Teleseme

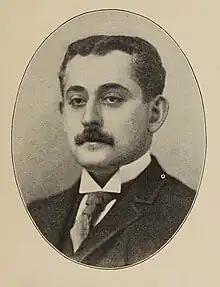
Felix Benedict Herzog, inventor of the teleseme

American electrical engineer and inventor F. Benedict Herzog designed electrical devices such as automatic switchboards, elevator signals, and telephone accessories. He founded the Herzog Teleseme Company and worked with electrical engineer Schuyler Wheeler, whom the company employed in 1884 and 1885. Herzog and Wheeler were granted patents for an "Electric Signaling Apparatus".